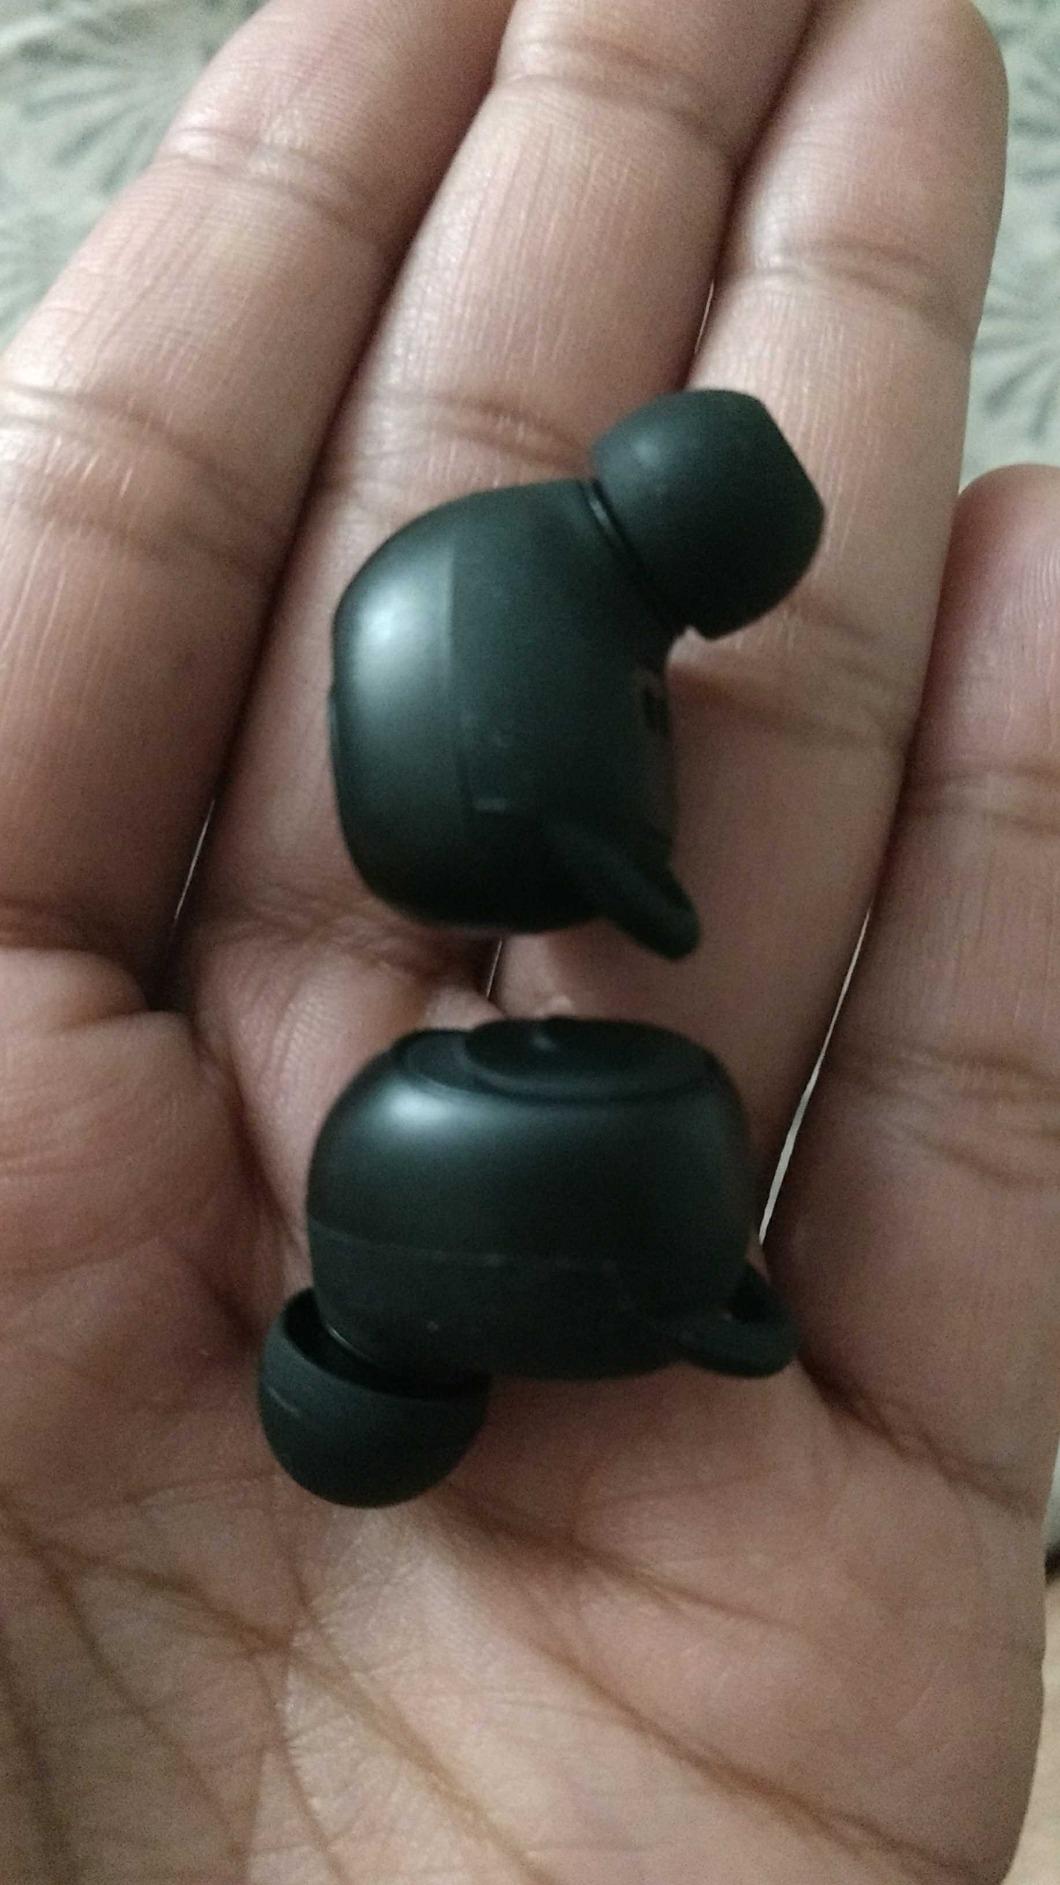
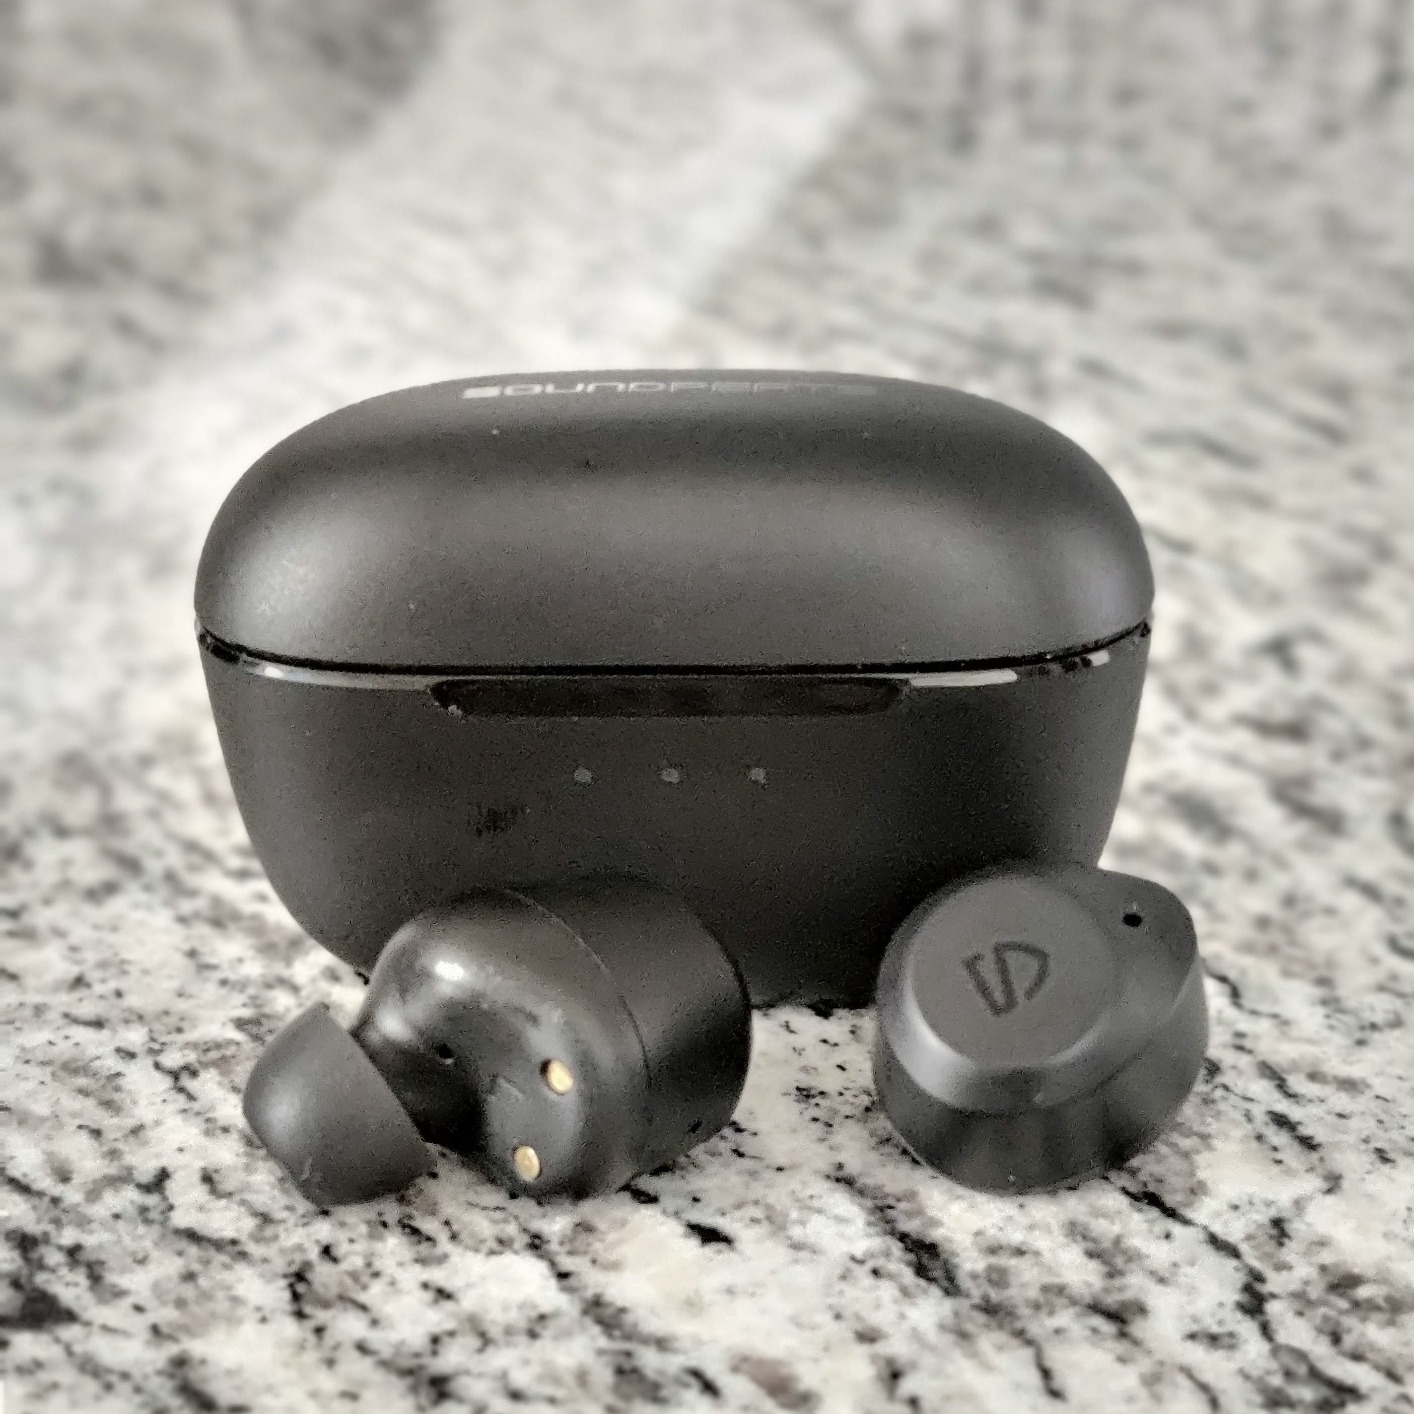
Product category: earbuds
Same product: no